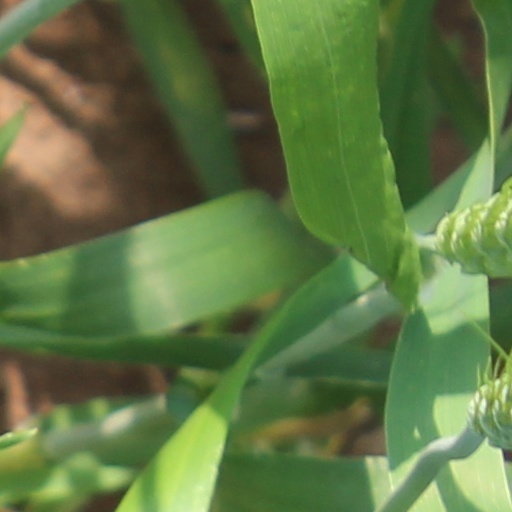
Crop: wheat